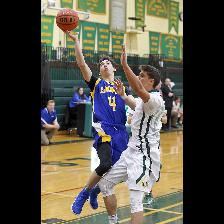
Label: Human